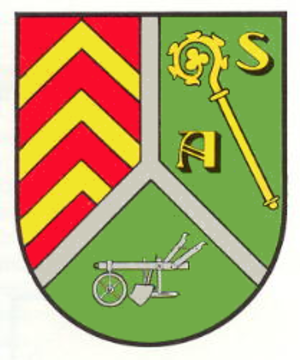
Obersimten est une municipalité de la Verbandsgemeinde Pirmasens-Land, dans l'arrondissement du Palatinat-Sud-Ouest, en Rhénanie-Palatinat, dans l'ouest de l'Allemagne.